Jizang

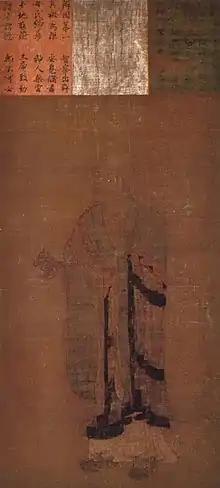
Jizang, Todaiji 13th century

Jizang (. Japanese: ) (549–623) was a Persian-Chinese Buddhist monk and scholar who is often regarded as the founder of East Asian Mādhyamaka. He is also known as Jiaxiang or Master Jiaxiang because he acquired fame at the Jiaxiang Temple.